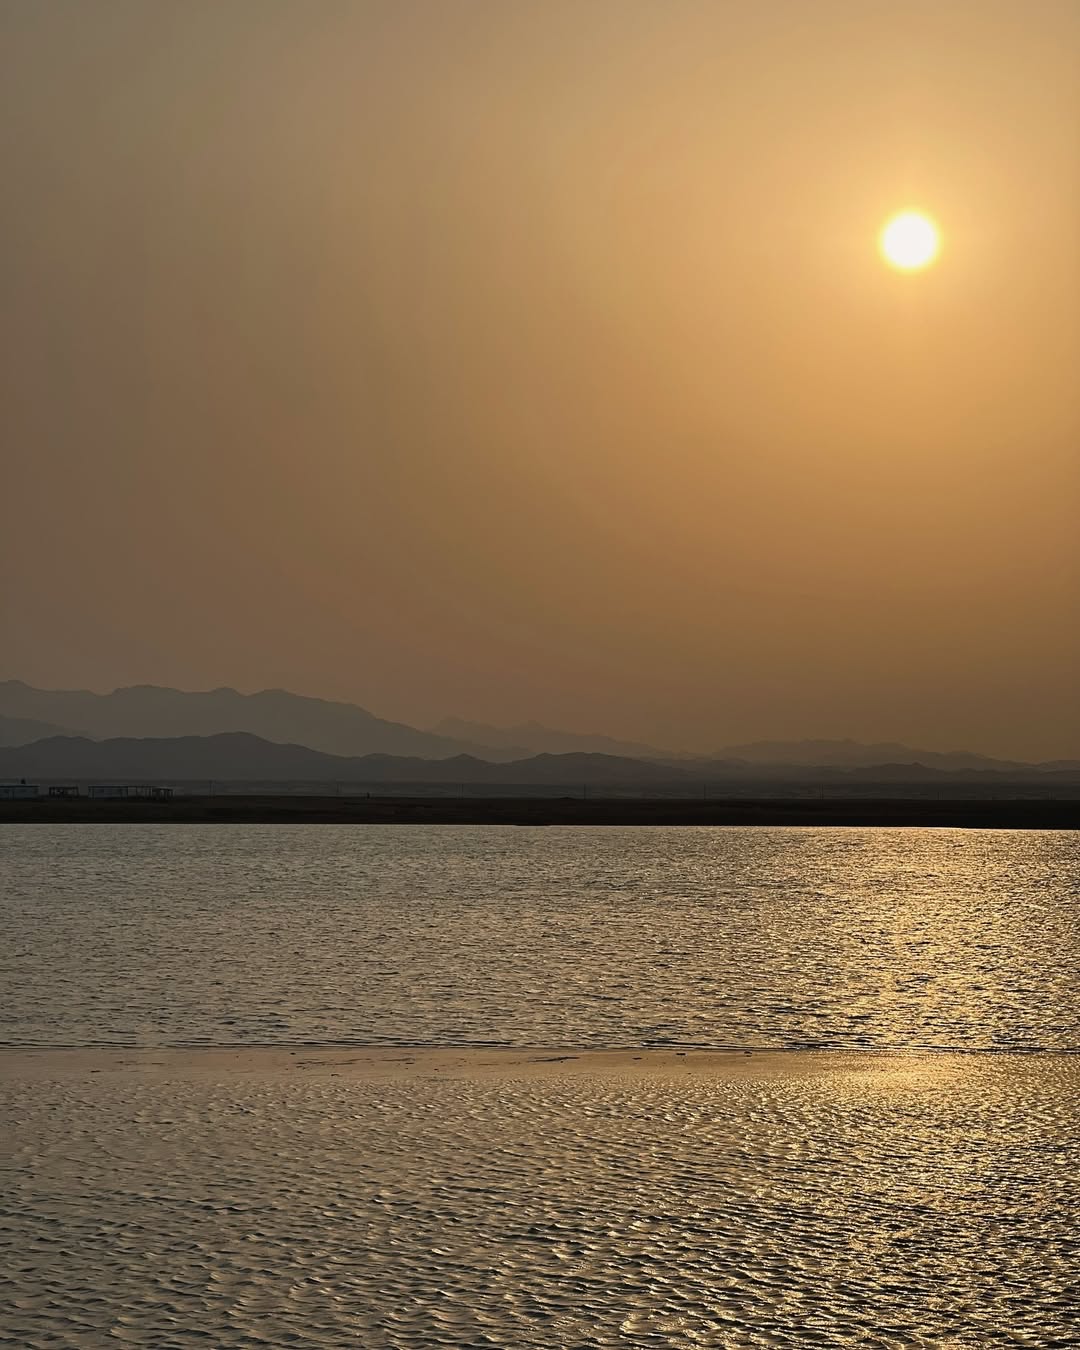
الوصف بالفصحى: غروب هادئ فوق الماء مع جبال في الخلفية.
الوصف بالعامية السودانية: غروب هادي فوق الموية والجبال من وراء.
التصنيف: Rural & Daily Life
التصنيف الفرعي: Landscapes & nature